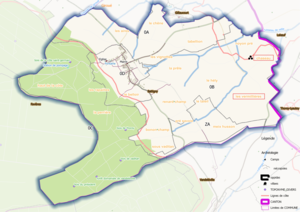
Battigny (ban communal) Osm et Qgis, mentions additionnelles
Battigny est une commune française située dans le département de Meurthe-et-Moselle en région Grand Est.